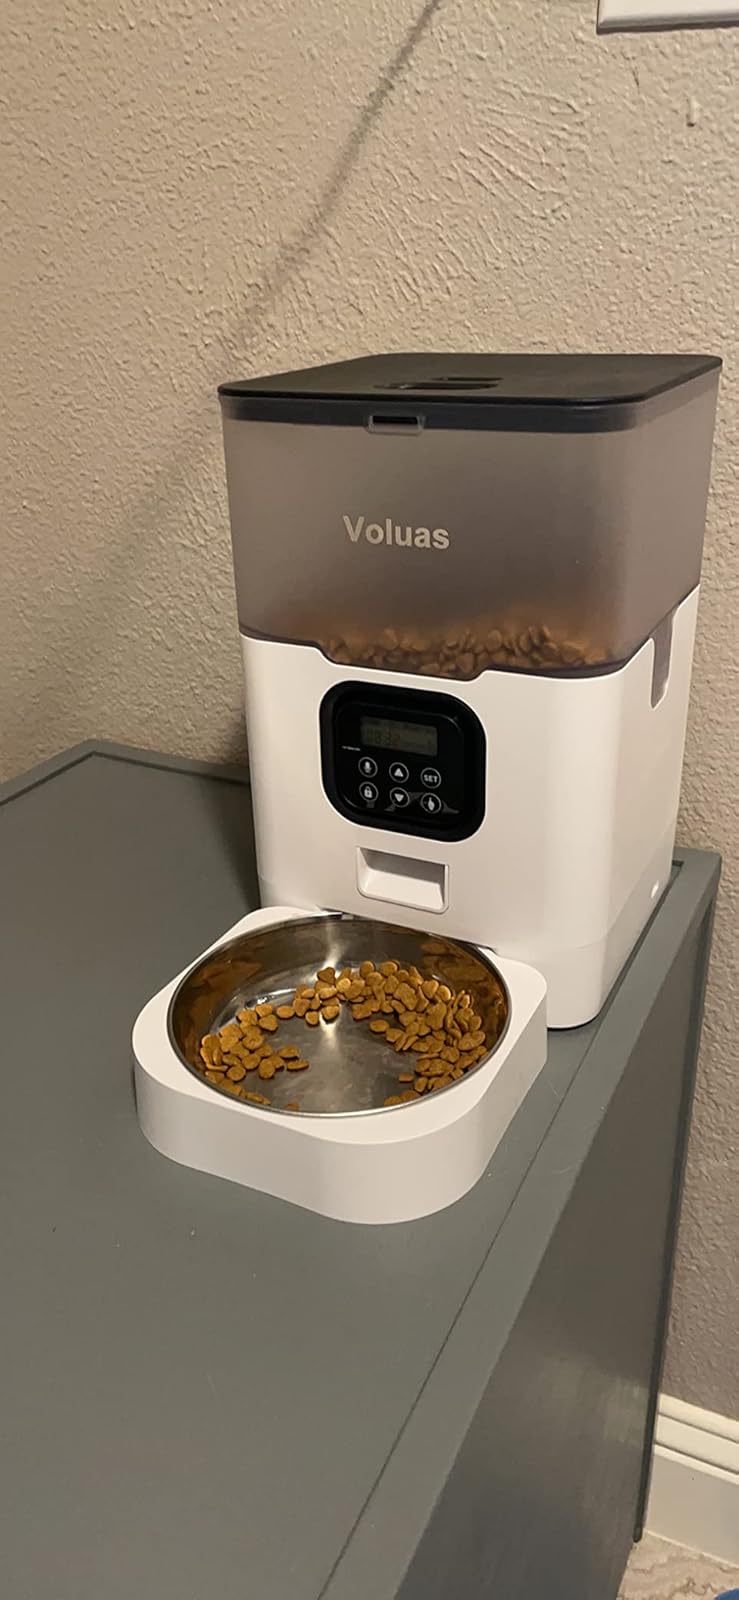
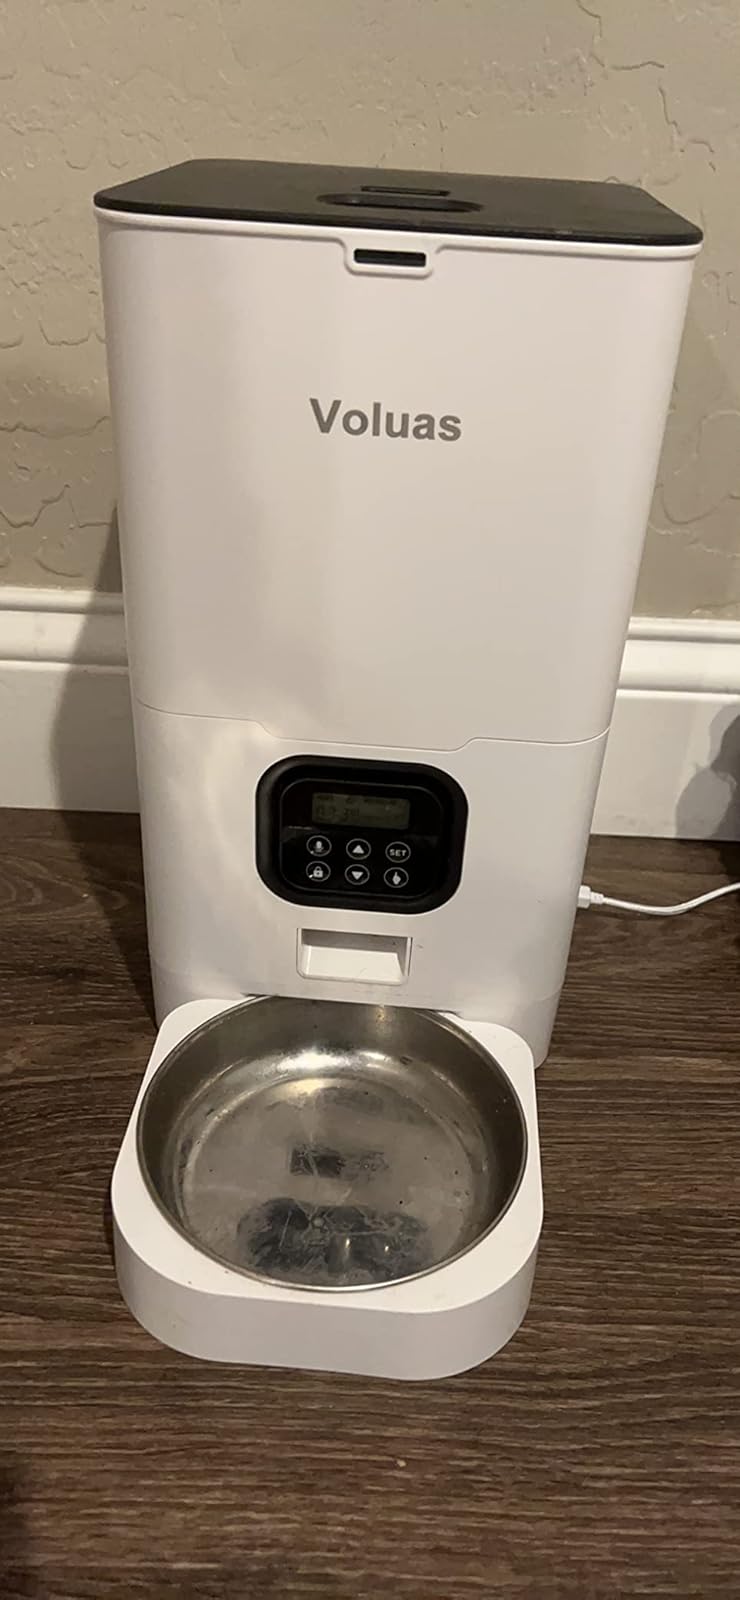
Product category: items_feeder
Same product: no